BBC Programme Catalogue

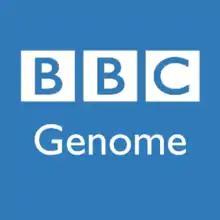
BBC Genome Logo

BBC Genome Project is a digitised online searchable database of back issues of the "Radio Times" from 1923 to 2009. The information in the database will be linked up with the video and audio files that the BBC have archived, and from this the BBC will be able to work out what is still missing from the archive.